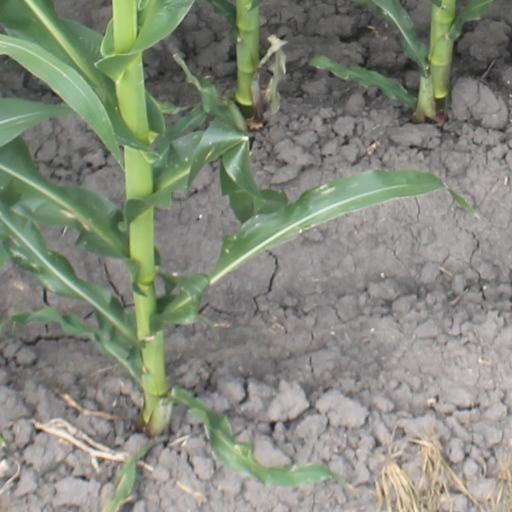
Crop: maize; corn